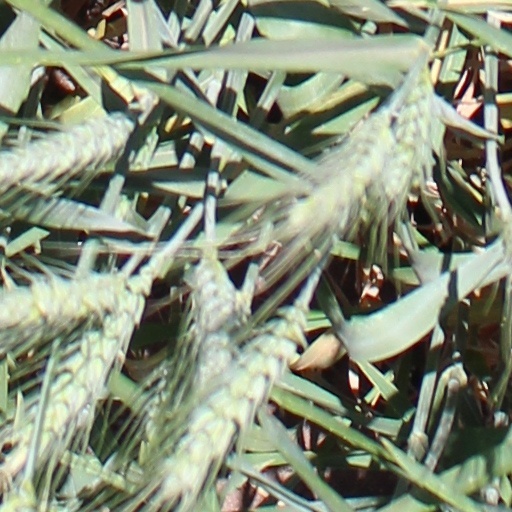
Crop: wheat